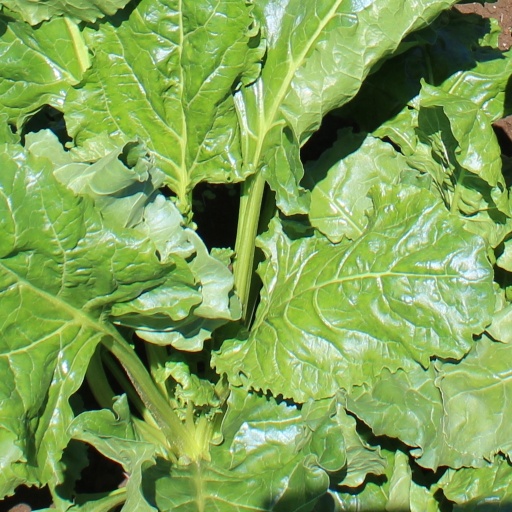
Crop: sugar beet